Athabasca oil sands

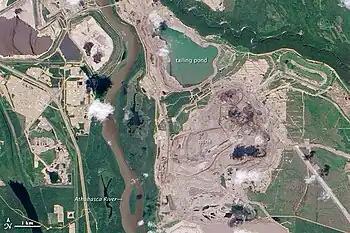
Mining operations in the Athabasca oil sands. Image shows the Athabasca River about 600m from the tailings pond. NASA Earth Observatory photo, 2009.

The oil sands have been described by first nations peoples, scientists, lawyers, journalists and environmental groups as ecocide. Approximately 20% of Alberta's oil sands are recoverable through open-pit mining, while 80% require "in situ" extraction technologies (largely because of their depth). Open pit mining destroys the boreal forest and muskeg, while "in situ" extraction technologies cause less significant damage. Approximately 0.19% of the Alberta boreal forest has been disturbed by open pit mining. The Alberta government requires companies to restore the land to "equivalent land capability". This means that the ability of the land to support various land uses after reclamation is similar to what existed, but that the individual land uses may not necessarily be identical.